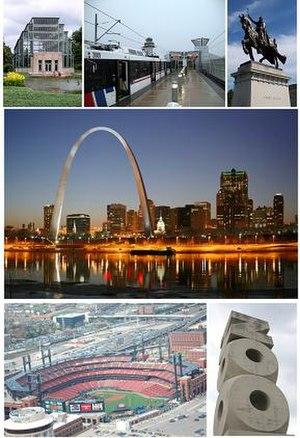
Saint-Louis est une ville indépendante du Missouri, deuxième plus grande ville de cet État américain du Midwest après Kansas City, et un important port sur le Mississippi. Elle est située à la limite orientale de l'État, à 418 km au sud-sud-ouest de Chicago.